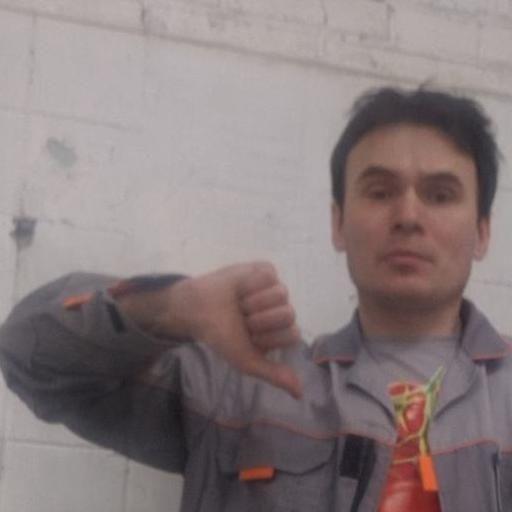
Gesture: dislike